Modern Drunkard

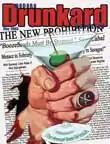
Cover of the May 2003 issue of "Modern Drunkard"

Modern Drunkard is a glossy color periodical humorously promoting the lifestyle of the "functional alcoholic".